Hubert Meyer

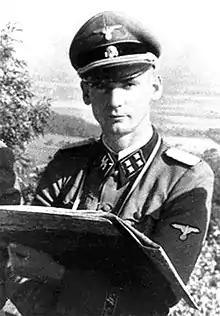

Hubert Meyer (5 December 1913 – 16 November 2012) was a German SS commander during the Nazi era and a post-war activist. In World War II, Meyer served in the Waffen-SS and had junior postings with the Leibstandarte SS Adolf Hitler; he briefly commanded the SS Division Hitlerjugend in 1944. After the war, he became active in HIAG, a Waffen-SS negationist lobby group, and was HIAG's last chairman before the group dissolved in 1992.